Haseeb Hassan

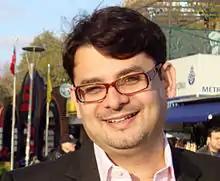
Haseeb Hasan in 2013

Haseeb Hassan (alternatively spelled Haseeb Hasan) is a Pakistani television drama and film director. He is known for his dramas "Alif", "Dhoop Ki Deewar", "Mann Mayal", "Ahista Ahista", "Dayar-e-Dil", and "Bol Meri Machli".